Mahim

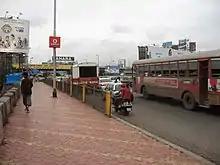
The Mahim Causeway, Koliwada Creek Bridge

The Mahim Causeway is a vital link road connecting the neighborhoods of Mahim in Mumbai City district to Bandra in Mumbai Suburban district.